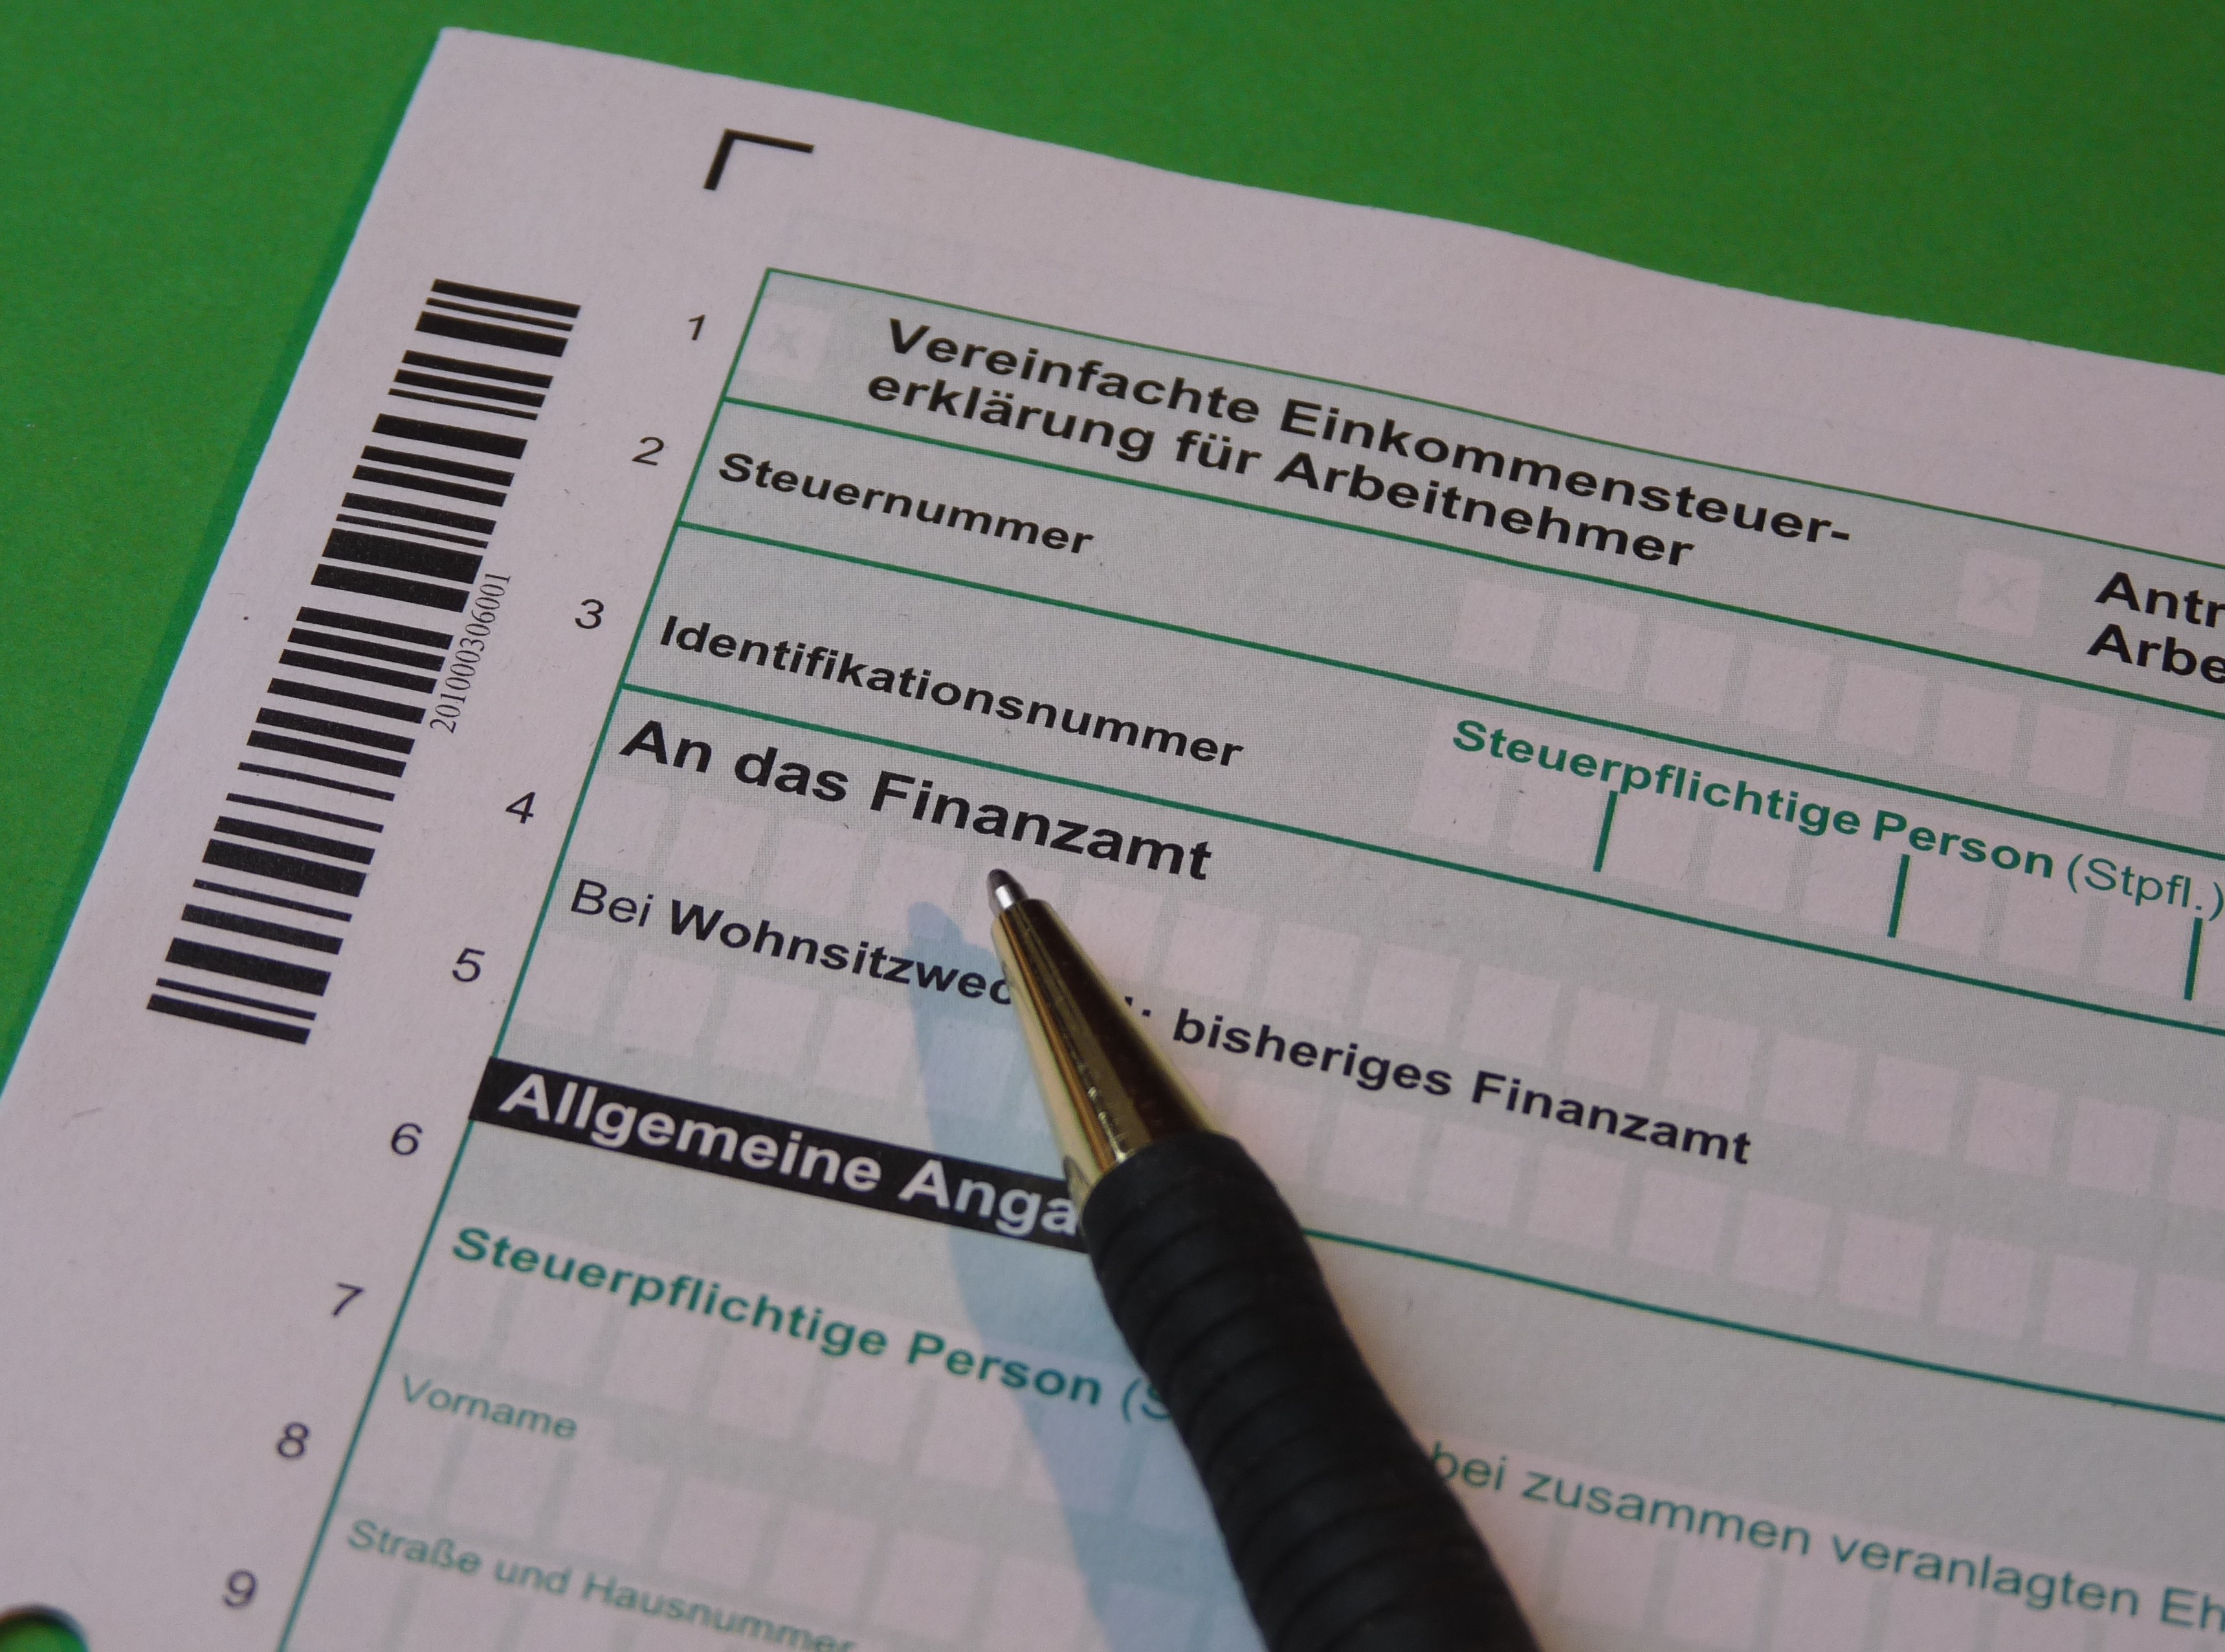
writing, pen, money, text, handwriting, euro, document, income, billing, taxes, finance, wealth, accounting, tax evasion, tax return, tax office